Arash Borhani

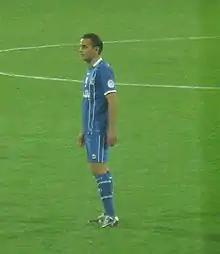
Borhani playing for Esteghlal in 2013

While playing for Pas Tehran, he was called to the Iran U-23 team for the 2004 Athens Olympics qualifications, where he had some good performances, including scoring four goals in two games versus Uzbekistan. Despite the talent on the team, the Iran U-23 team did not qualify for the 2004 Summer Olympics.